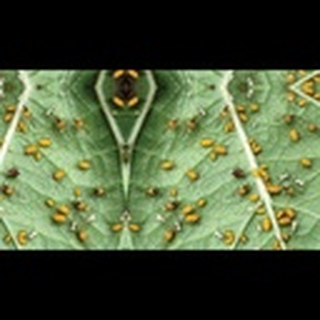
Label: cotton_aphids